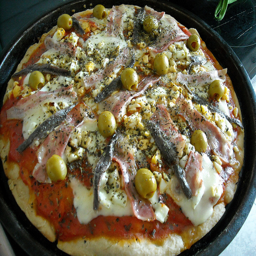
A pizza with green olives and meat on it.
A pizza topped with cheese and lots of toppings.
a pizza with green olives on it and other ingredients
A large pizza pie with green olives
The pizza has olives and bacon on it